5th Special Forces Group (United States)

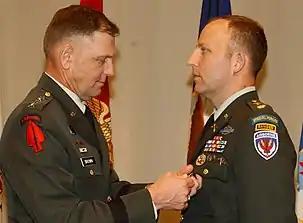
Major Mark E. Mitchell is decorated for his combat actions during the battle by General Bryan D. Brown, chief of the U.S. Special Operations Command

ODA 586 from Bravo Company, 3rd Btn, 5th SFG was in Farkhar supporting General Daud Khan in the Takhar province, who took the capital city of Taloqan on 11 November. Khan's troops, supported by airstrikes called in by ODAs 585 and 586, eventually took the city and provincial capital of Konduz on 26 November.